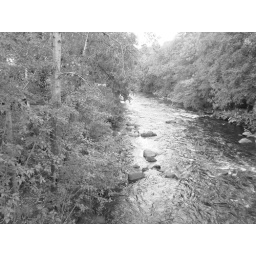
I took this picture on the bridge on the street I live on. This looks even more amazing in the winter.